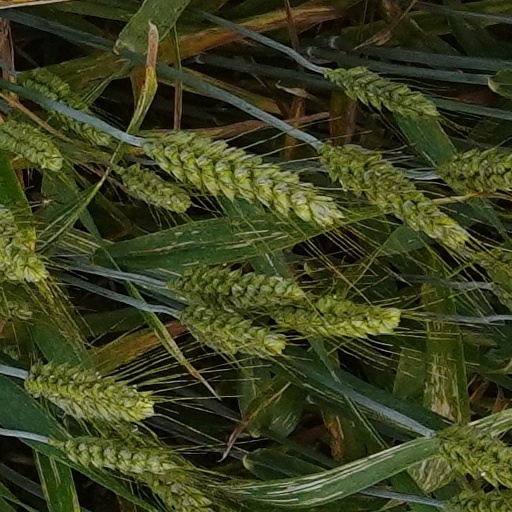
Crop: wheat